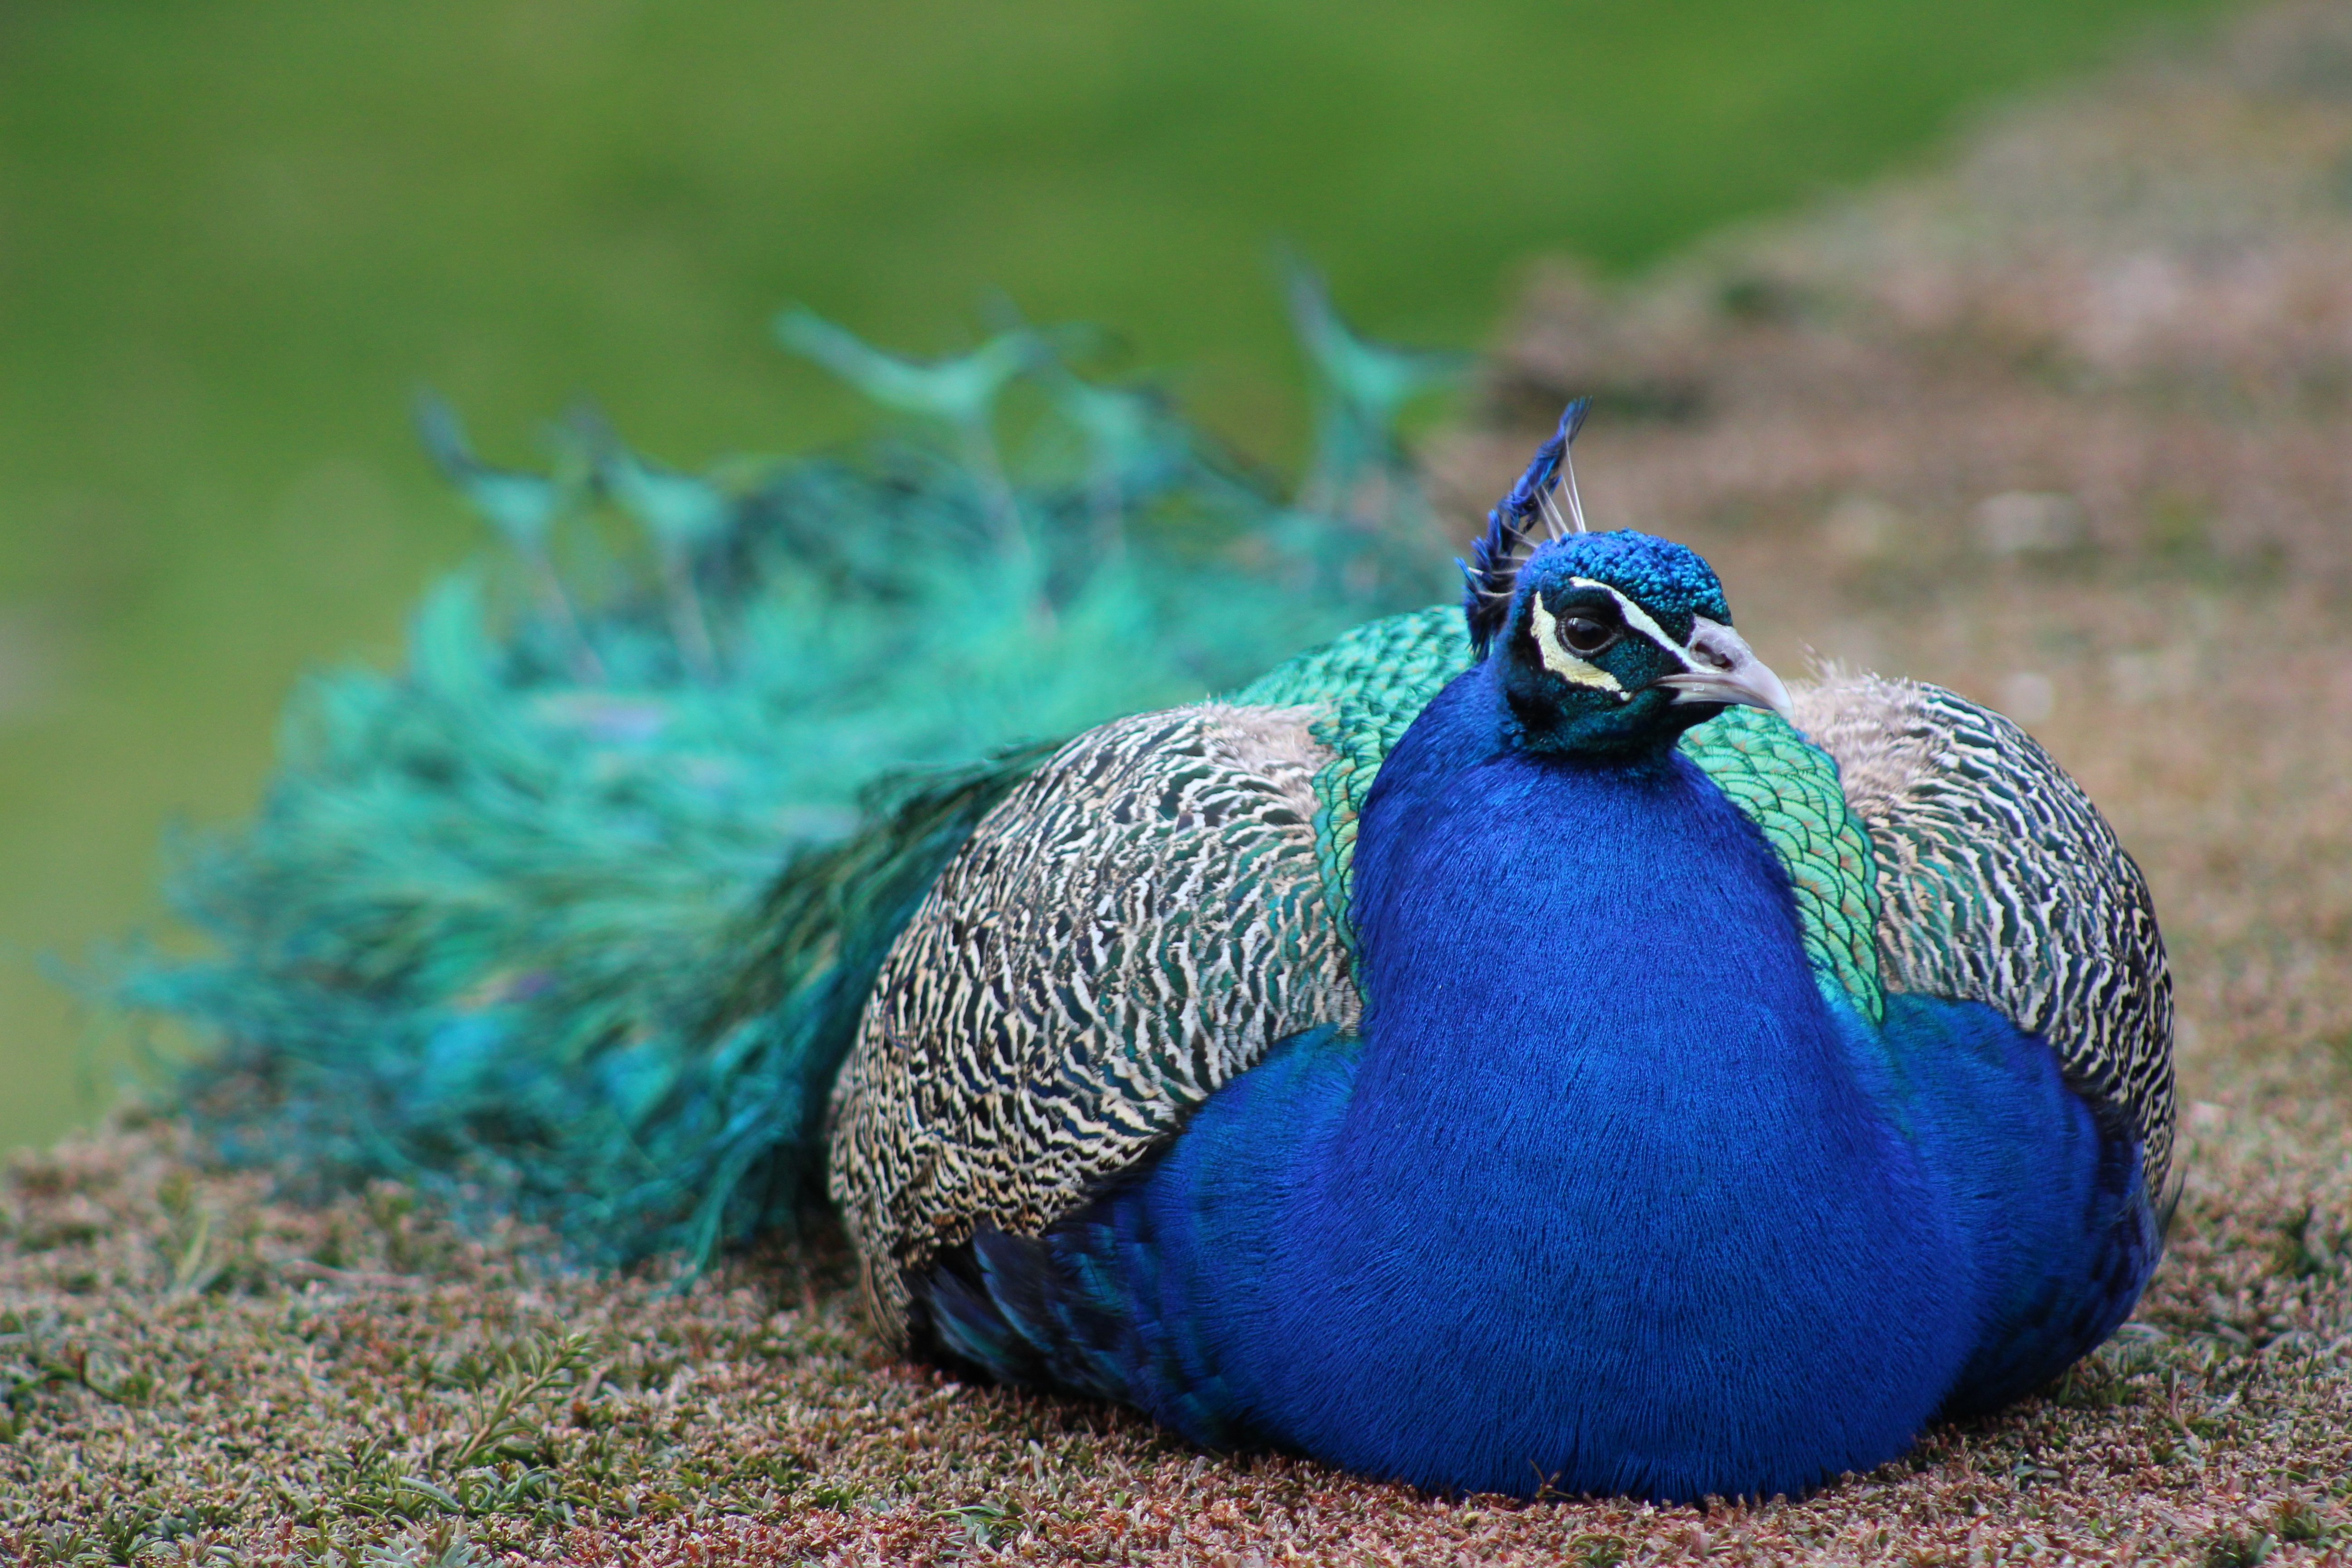
bird, wildlife, green, blue, fauna, galliformes, peafowl